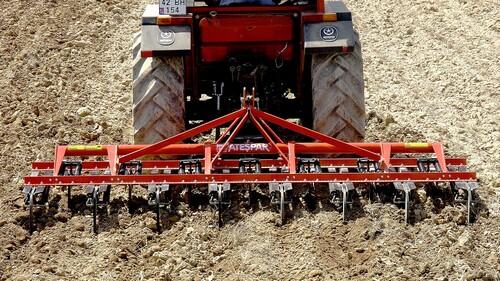
Hii ni mashine ya kisasa kwa ajili ya uandaaji wa shamba, wakulima hutumia mashine hizi ili kurahisisha shughuli nzima za uandaaji wa shamba.